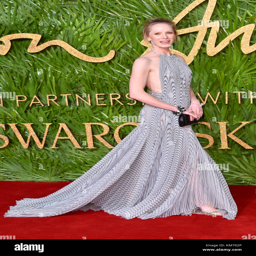
actor attending awards , in partnership with manufacturing , held